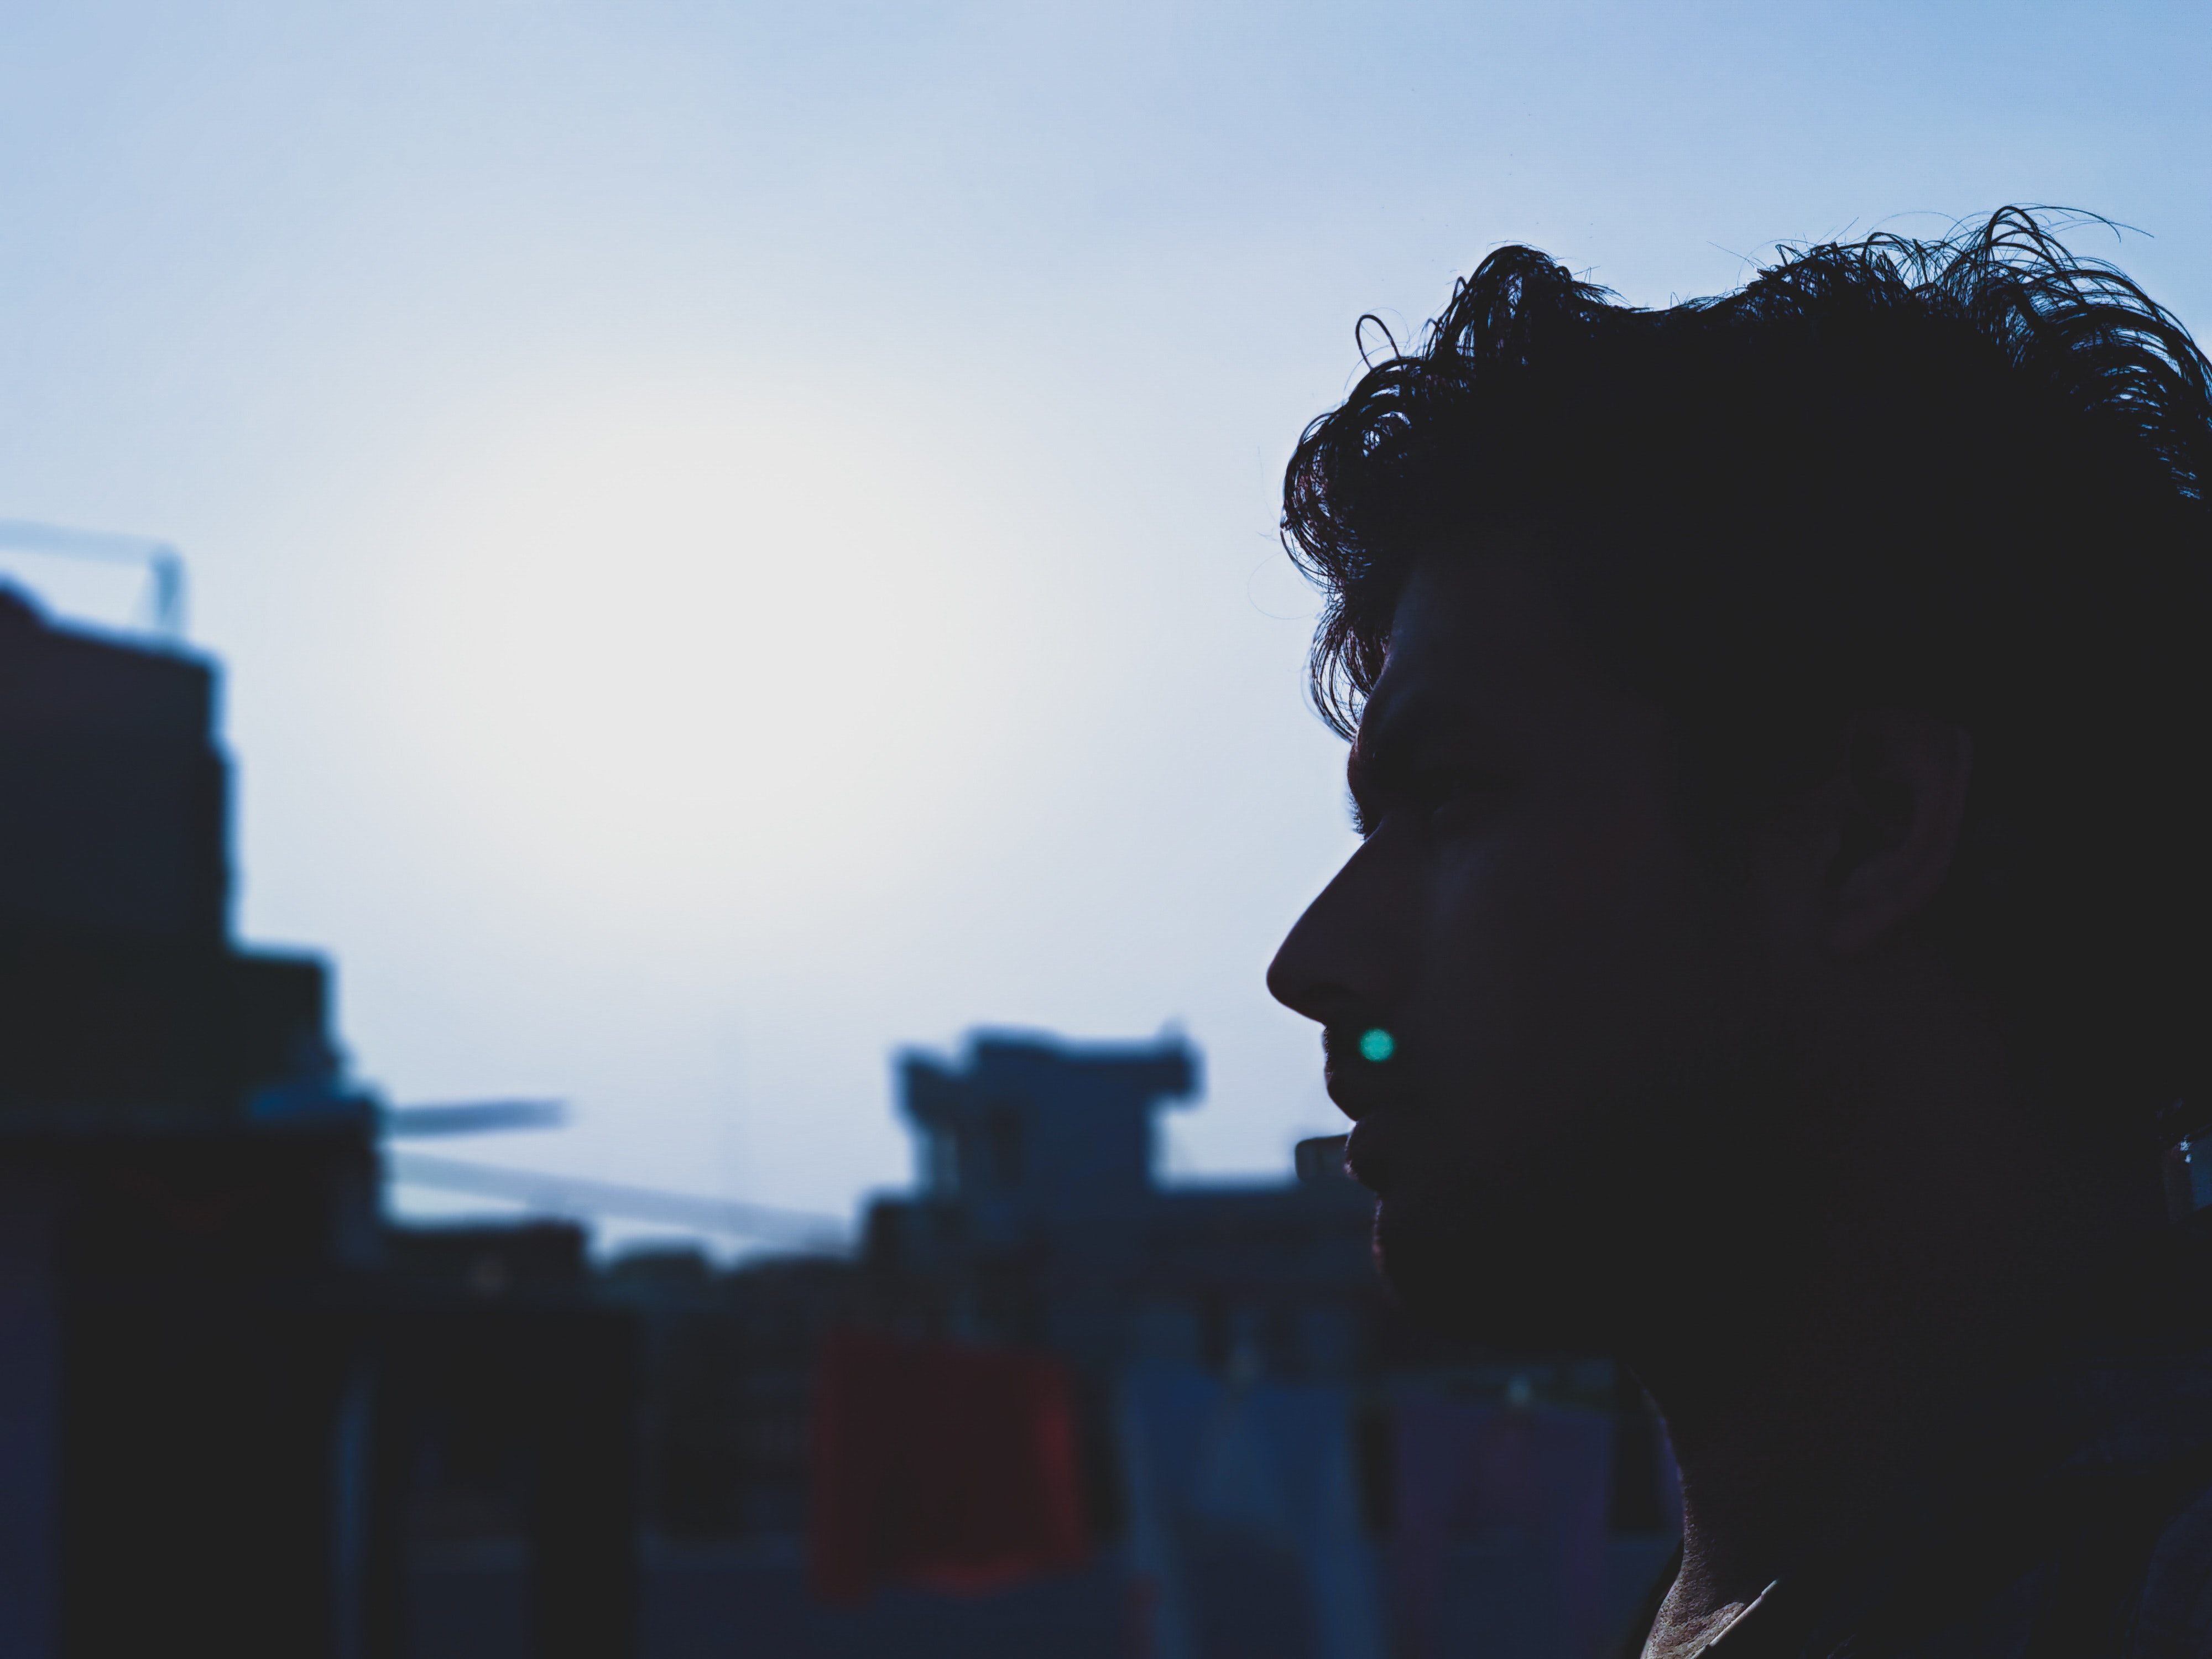
sky, blue, backlighting, urban area, light, cloud, atmospheric phenomenon, morning, sunlight, silhouette, city, atmosphere, architecture, tree, photography, evening, reflection, glasses, horizon, Tints and shades, skyline, dusk, metropolis, vacation, world, meteorological phenomenon, shadow, lens flare